Marineland of New Zealand

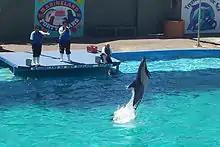
Kelly the dolphin performing

Marineland was notable for housing common dolphins, which are rarer than bottlenose dolphins in captivity. The last two dolphins kept by Marineland, Kelly and Shona, arrived in 1974. Shona died in 2006 and Kelly died on 11 September 2008, possibly due to stomach cancer. Her death triggered the closure of Marineland to the public.